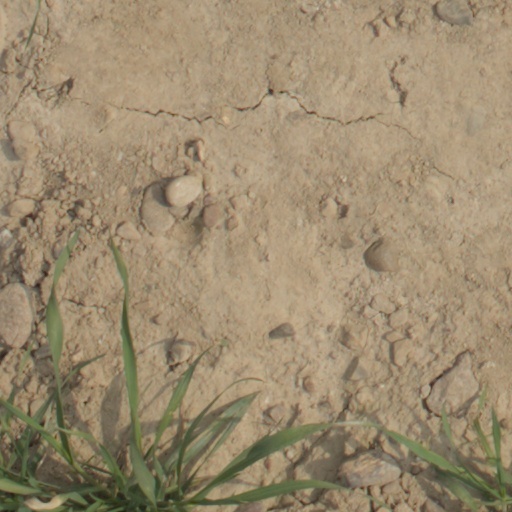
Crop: wheat